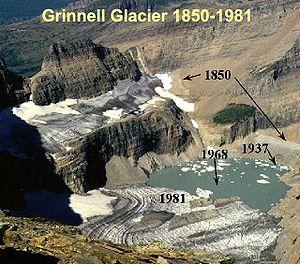
Le recul des glaciers depuis 1850, ou plutôt le « recul du front des glaciers », est mondial et rapide ; il affecte l'accès à l'eau douce pour l'irrigation et pour l'utilisation domestique, les loisirs de montagne, les animaux et les plantes qui dépendent de la fonte des glaciers, et à plus long terme, le niveau des océans. Les montagnes à mi-latitude telles que l'Himalaya, les Alpes, les montagnes Rocheuses, la chaîne des Cascades et les Andes méridionales, aussi bien que les sommets tropicaux isolés tels que le Kilimandjaro en Afrique, montrent des pertes glaciaires proportionnées qui sont parmi les plus grandes.
Le glacier Grinnell est un glacier situé dans la région de Many Glacier au cœur du parc national de Glacier dans l'État du Montana aux États-Unis. Le glacier tire son nom de George Bird Grinnell qui fut un des premiers explorateurs et protecteurs de la région. Celui-ci batailla de nombreuses années pour que le parc national de Glacier soit créé.